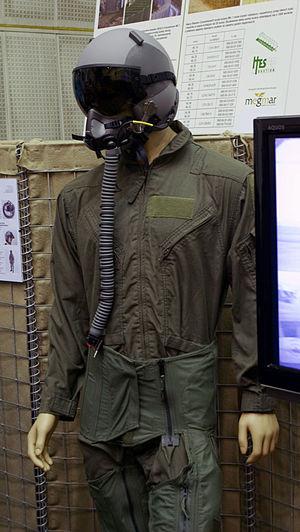
Une combinaison anti-g est un vêtement spécial utilisé principalement par les pilotes de chasse et les astronautes, destiné à empêcher l'apparition du phénomène appelé voile noir, constaté dès la Première Guerre mondiale au cours des combats aériens.